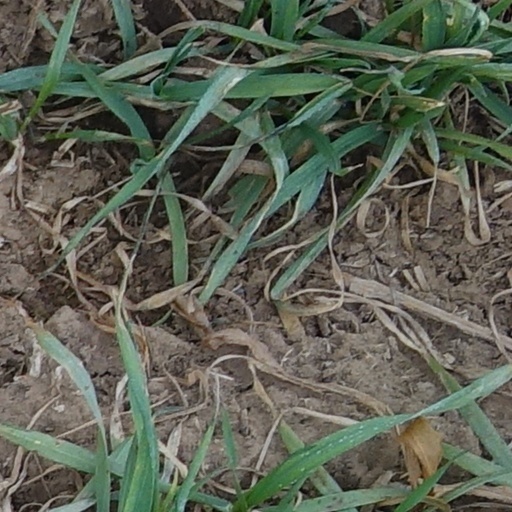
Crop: wheat